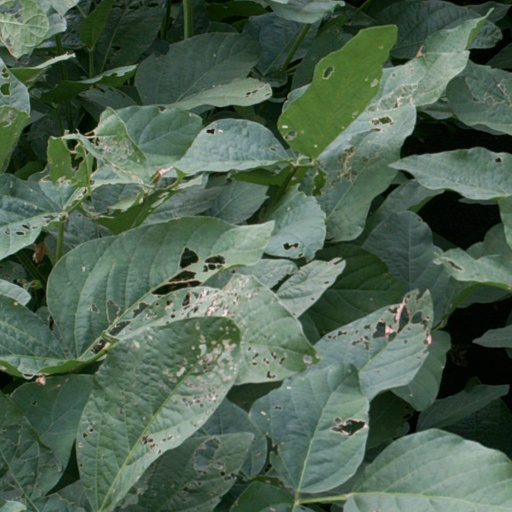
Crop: soybean